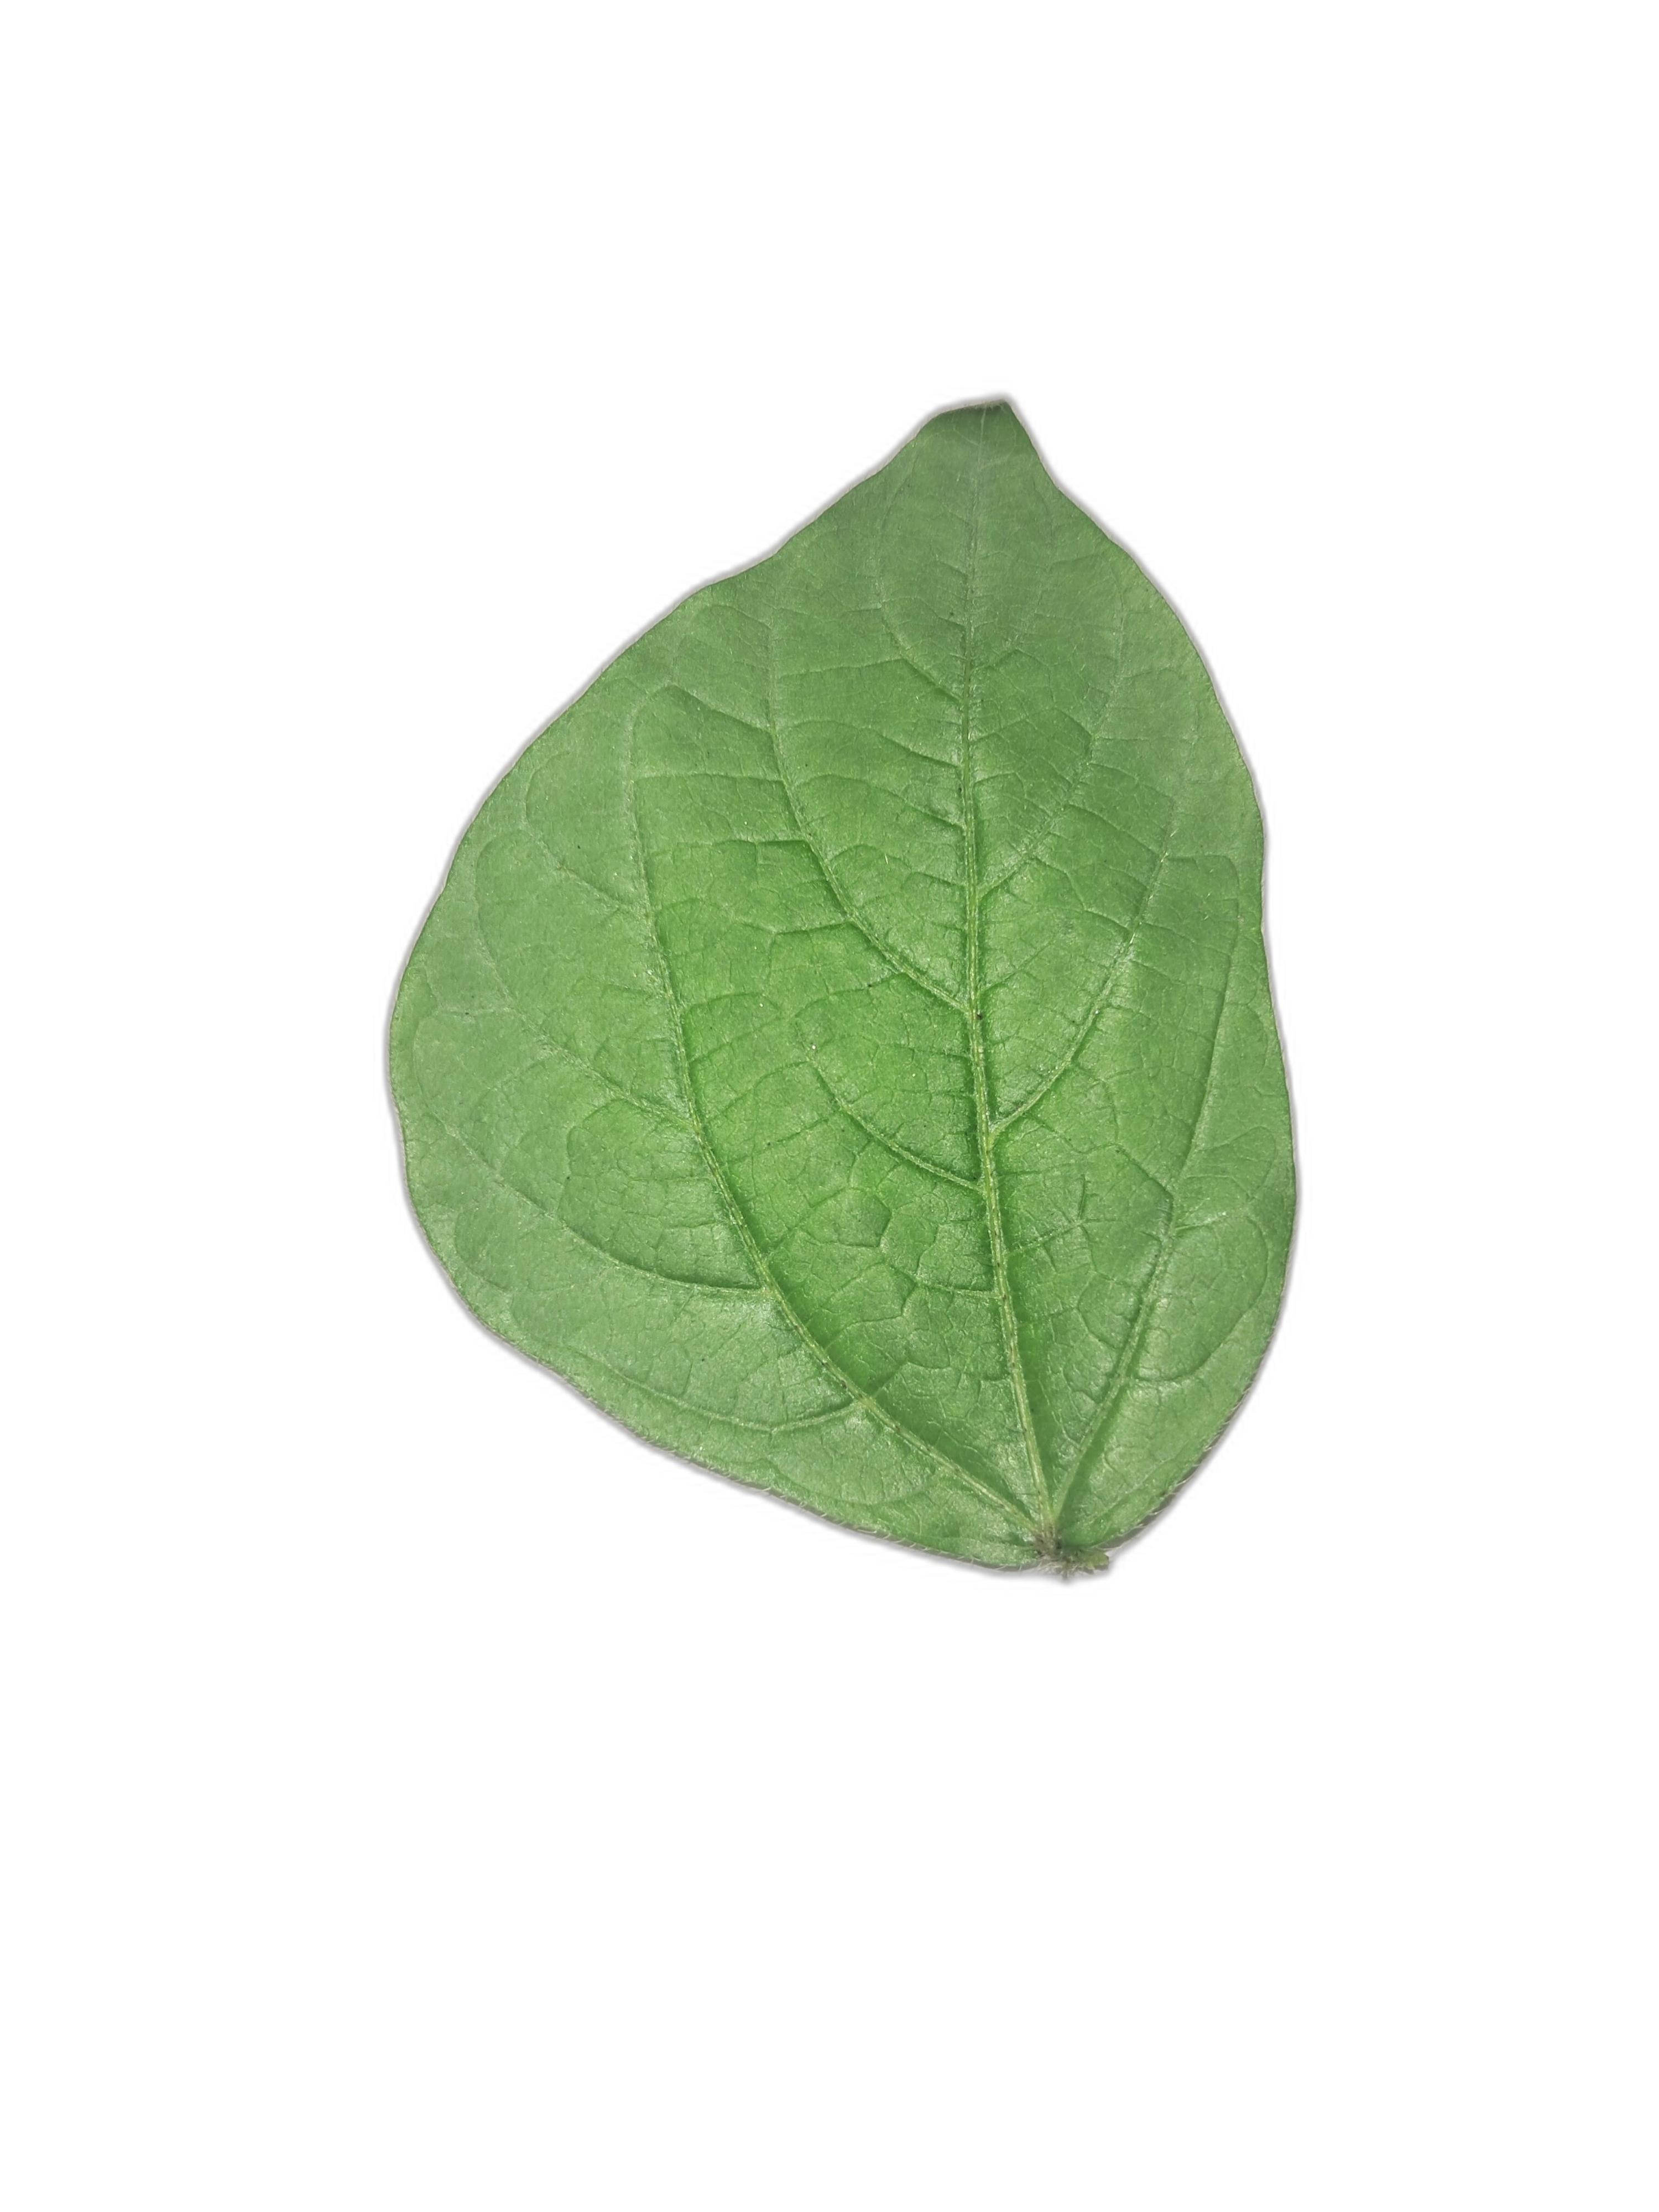
Label: Healthy